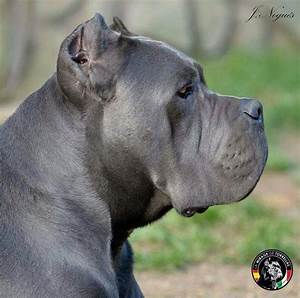
Label: cane